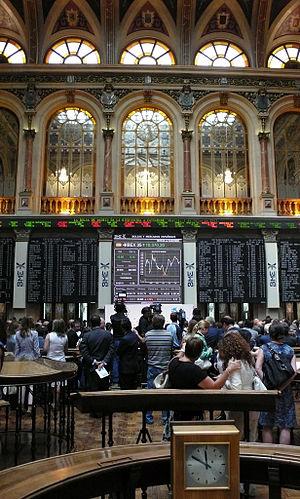
La Bourse des valeurs de Madrid est une Bourse des valeurs fondée en 1831 et située à Madrid, dans la Province espagnole de Castille. Elle fait partie depuis 2002 du groupe Bolsas y Mercados Españoles.